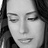
Emotion: sad